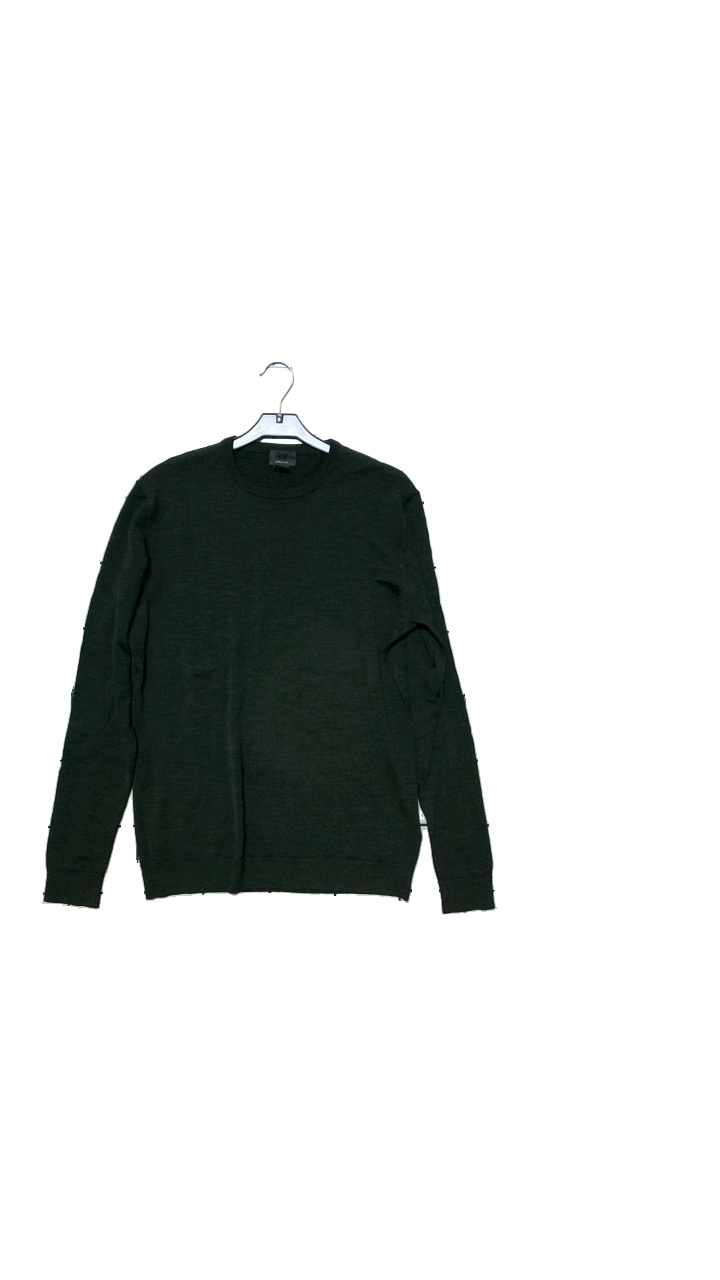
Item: Sweater (Men)
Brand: H&m
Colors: Green
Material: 100% wool
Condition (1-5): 5
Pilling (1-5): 5
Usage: Reuse
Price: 100-150